Tianjinbinguan station

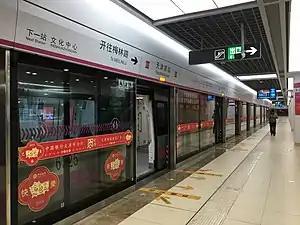
Platform of Line 6

Tianjinbinguan station is an interchange station between Line 5 and Line 6 of Tianjin Metro in Tianjin, China, which opened in 2018.